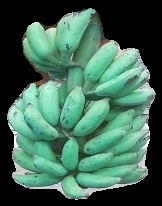
Variety: elakki-bale
Grade: grade3